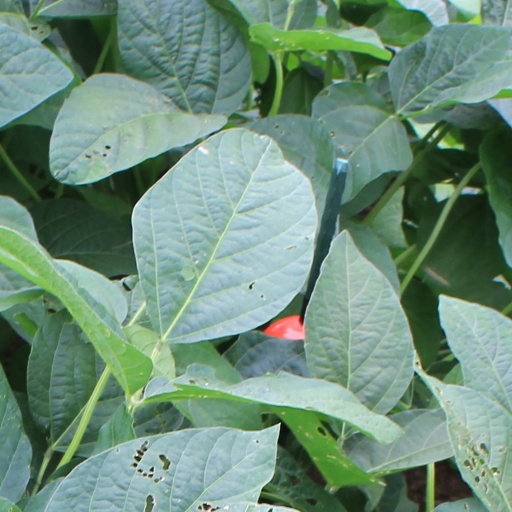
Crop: soybean